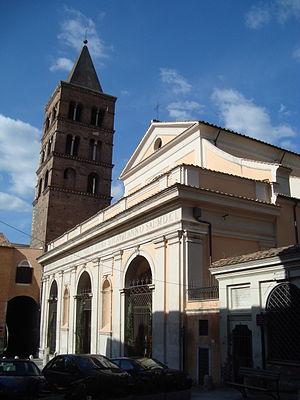
Tivoli est une ville de la province de Rome, dans la région du Latium, en Italie. Très ancienne cité datant d'avant la colonisation romaine, elle fut, selon la tradition et quelques éléments archéologiques, fondée en 1215 av. J.-C., bien que ses plus anciens vestiges, que constituent les murs d'enceinte, datent du IVᵉ siècle av. J.-C. Elle connut, sous le nom de « Tibur », un apogée durant la période romaine, avec la construction par l'empereur Hadrien de sa résidence de villégiature, la villa d'Hadrien, au début du IIᵉ siècle. Durant toute cette période, la ville s'enrichit grâce à l'extraction de travertin, servant à la construction des palais romains, et également grâce à ses eaux thermales réputées. De la Renaissance au XIXᵉ siècle, divers cardinaux et papes relèvent l'attrait de la ville par la construction de la villa d'Este, qui reste l'un des plus importants exemples et modèles de jardins d'eau de cette période, ayant attiré de très nombreux artistes européens, peintres, poètes ou musiciens voyageant dans la campagne romaine.
La cathédrale San Lorenzo est la cathédrale de Tivoli, dans le centre de la région du Latium en Italie. Dédiée à Laurent de Rome, patron de la ville, elle est le siège du diocèse de Tivoli dont Mᵍʳ Mauro Parmeggiani a été évêque.